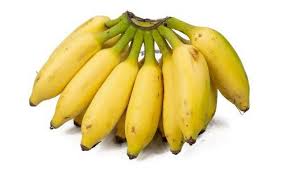
Label: Banana